Osem (company)

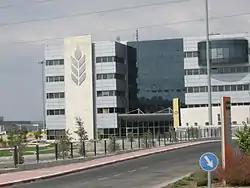
Osem factory, Modi'in

The company, formerly known as Osem Ltd, holds a number of subsidiaries which make up the Osem Group. The company's subsidiaries include Sabra Salads, Tivall, Of Tov, Nestlé Ice Creams, Beit Hashita, Asamim, Nestlé-Purina, Materna Ltd. (51%), and Foodtec. In 2008, the company bought Tribe Mediterranean Foods Ltd., a Mediterranean food producer and distributor based in the United States. The group produces approximately 2,000 different products, divided into four main categories: room temperature food - snacks and pastries, room temperature food - other, chilled food, and frozen food.